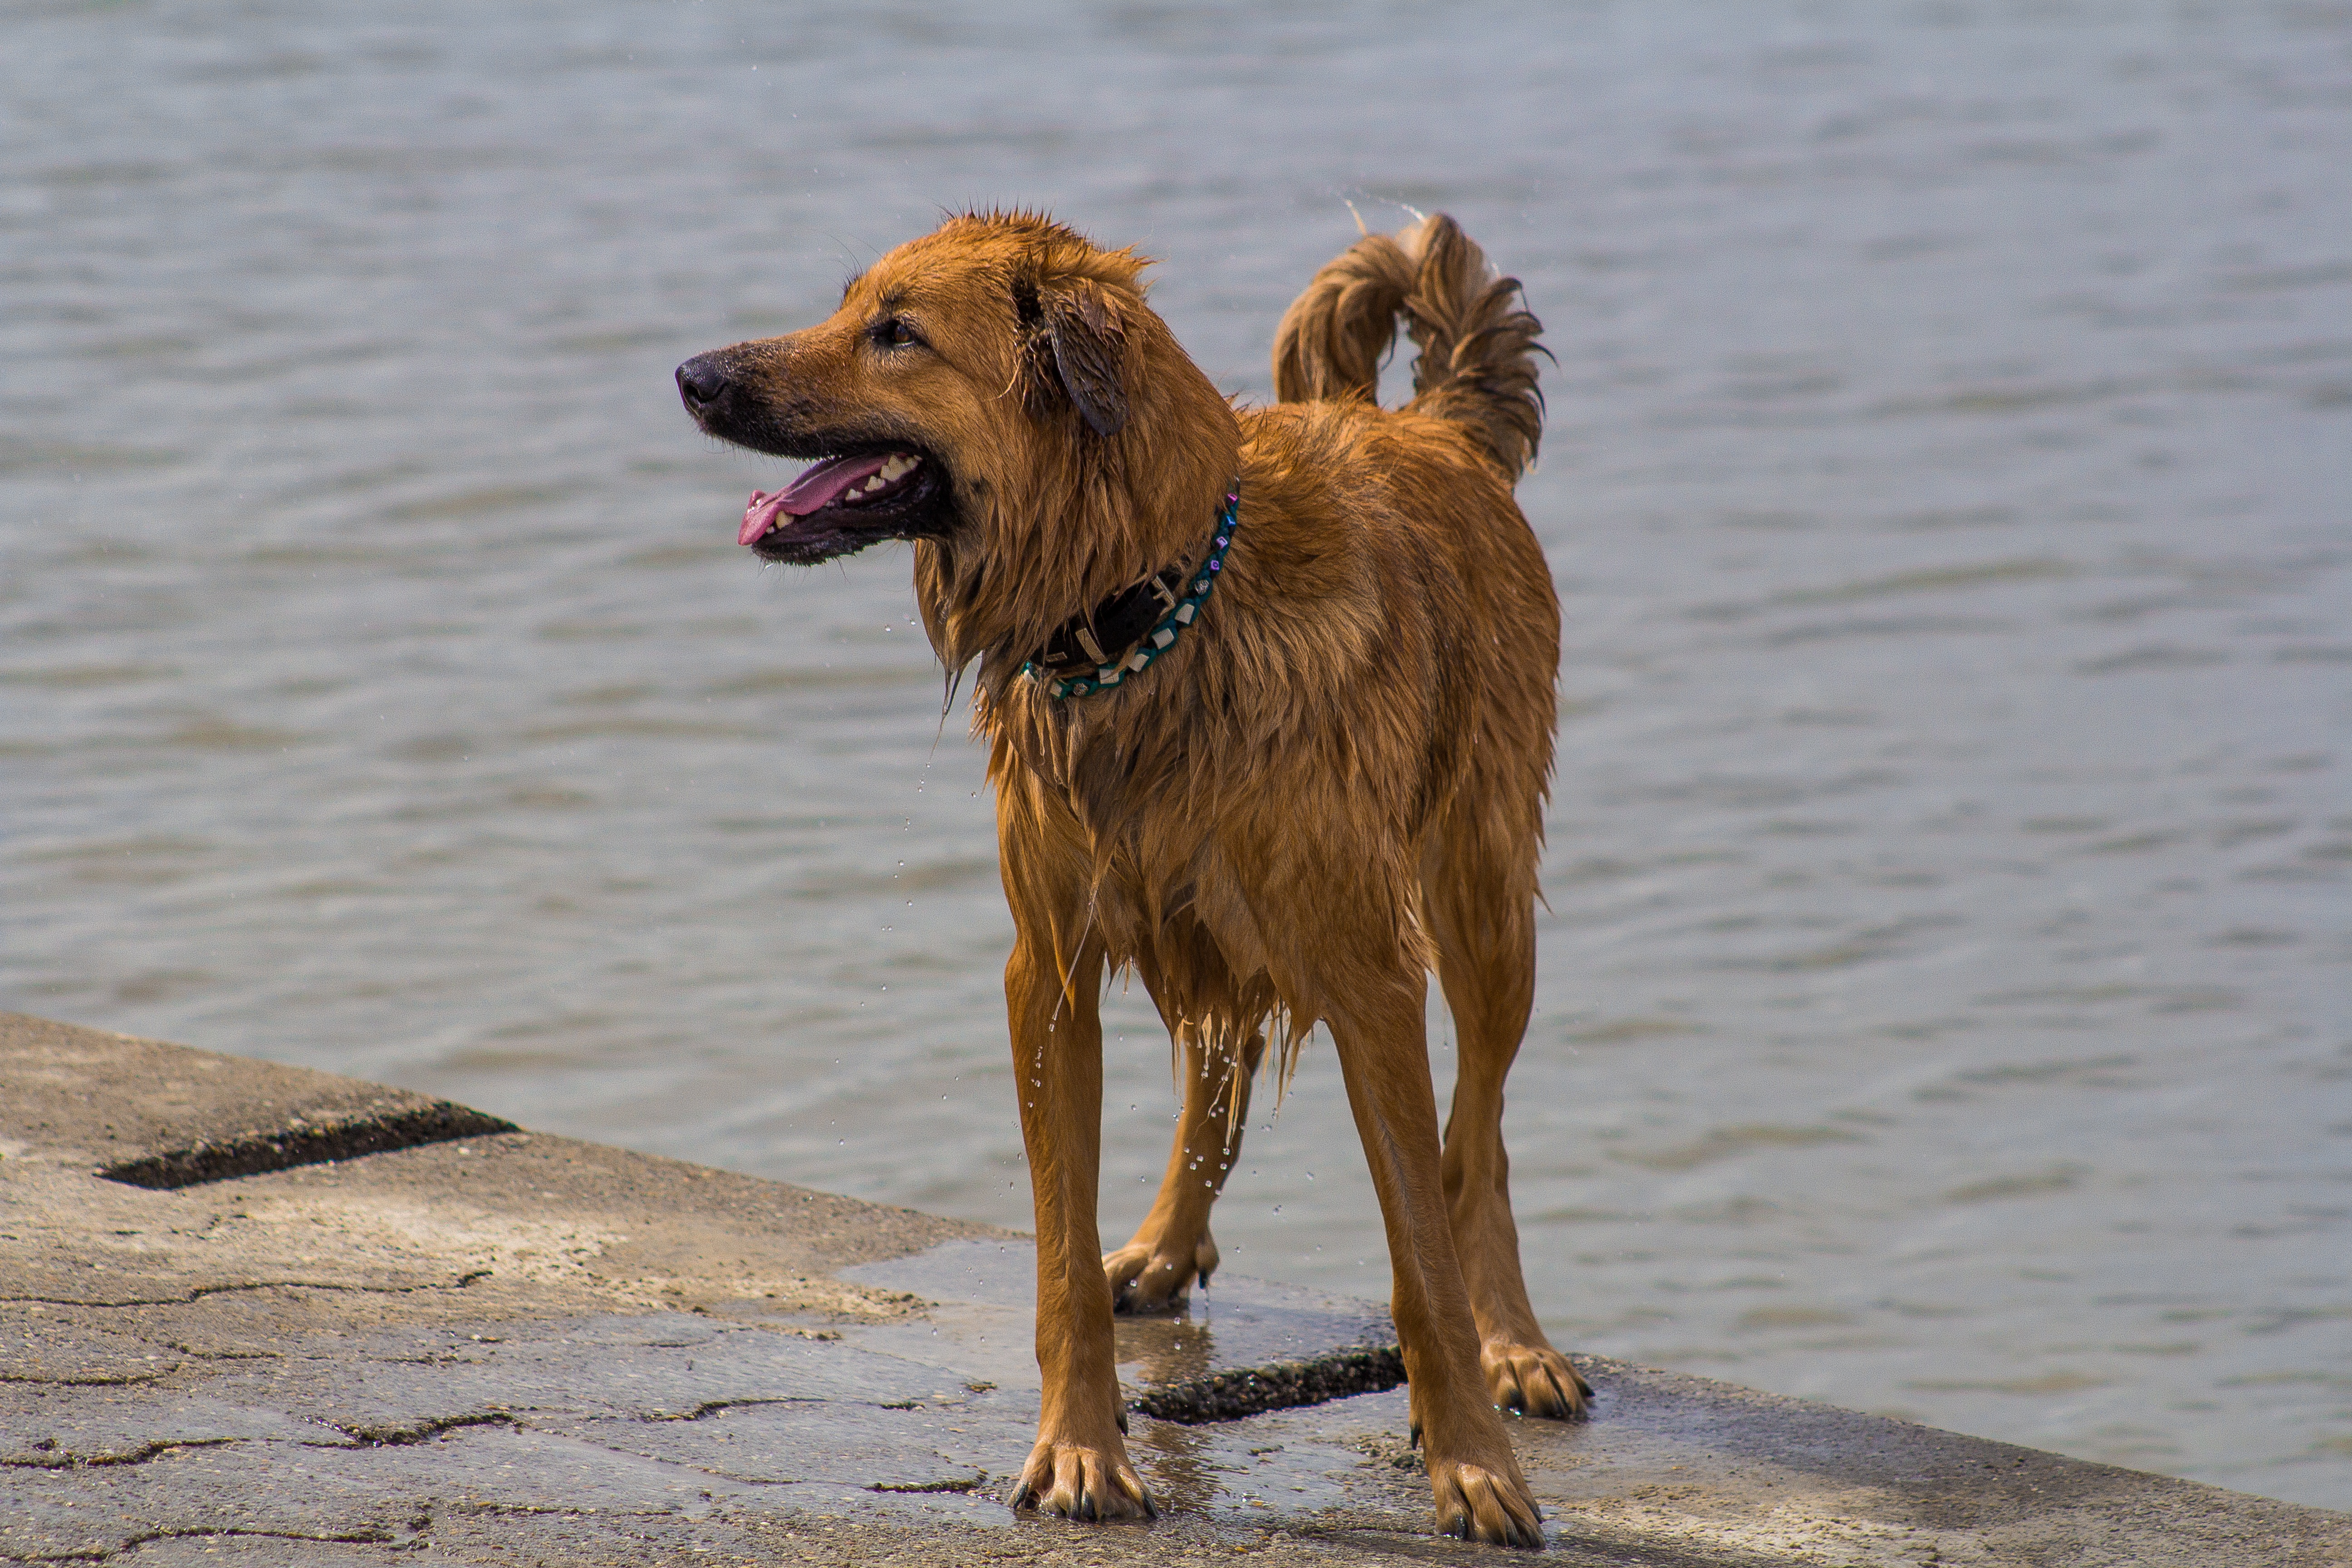
dog, mammal, golden retriever, vertebrate, dog breed, street dog, dog like mammal, dog crossbreeds, nova scotia duck tolling retriever